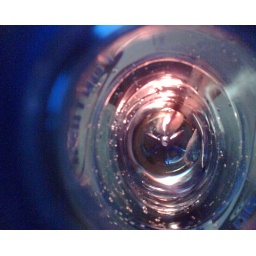
photo of the inside of a bottle with water and a match underneath